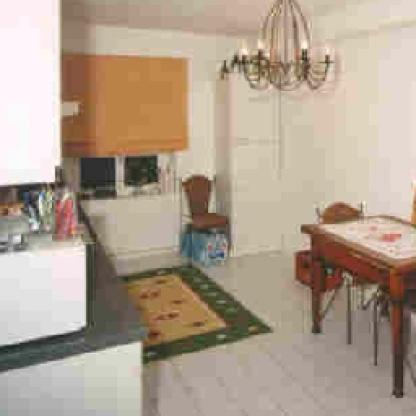
Scene: Indoor